Last Chance Store

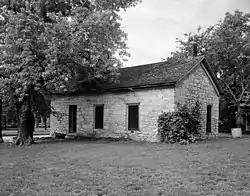
Last Chance Store in 1958

The Last Chance Store was built in 1857 along the Santa Fe Trail at Council Grove, Kansas. Located where the trail crossed the Neosho River, it was the last store in the settlement before the river. It was operated by Tom Hill as a trading post, as well as a post office and a polling place. The structure is constructed of local limestone, irregularly course, with a gable room and some quoining at the corners. The building marks a transition from the Frontier style of construction to the Prairie Vernacular style.